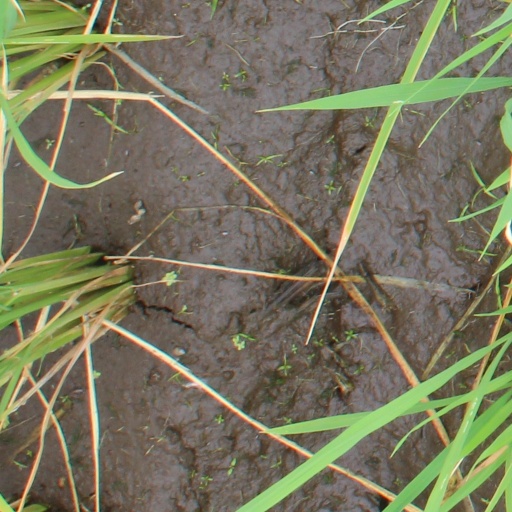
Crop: rice